Building at 14–16 Pearson Street

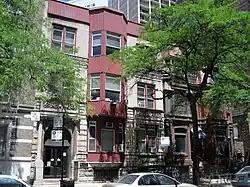
The building (right), with its neighbor at 10 Pearson on the left

The Building at 14–16 Pearson Street was a historic residential building located in the Near North Side neighborhood of Chicago, Illinois. Lumber salesman Edwin S. Hartwell had the building built in 1885 as a side venture into real estate. Architect Julius H. Huber designed the building, which was an unusual example of a Queen Anne-inspired brick building. The building's facade featured two bays topped with dormers; the more ornate western bay included corbelling, hipped roofs over the windows, and a metal pinnacle atop its dormer. The second floors of both bays included decorative panels, one featuring a man's head and one featuring a woman's. The building was topped by a mansard roof.